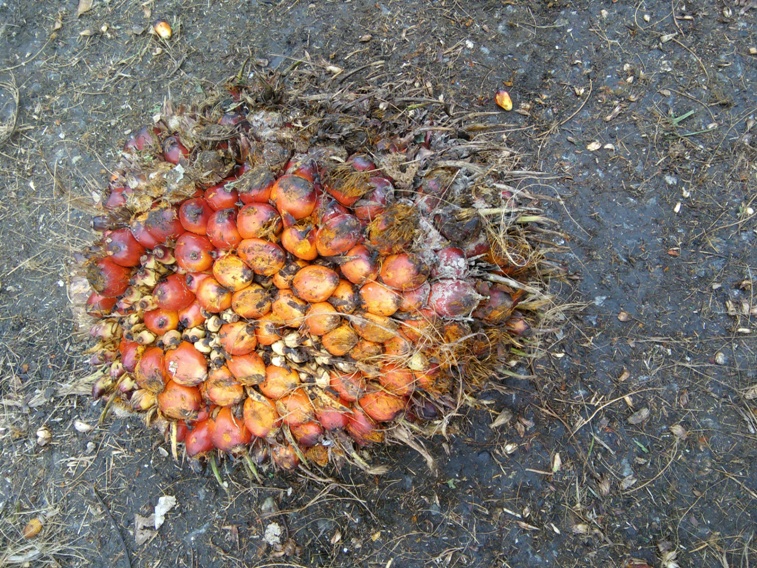
Ripeness: Ripe